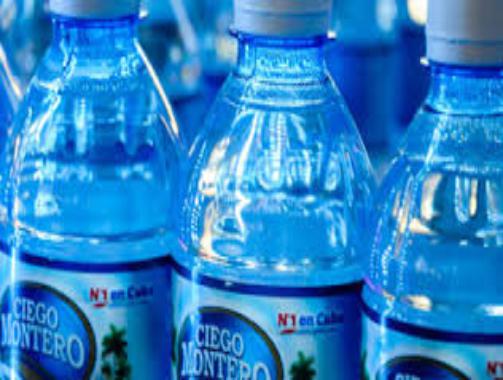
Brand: Ciego Montero
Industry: Food